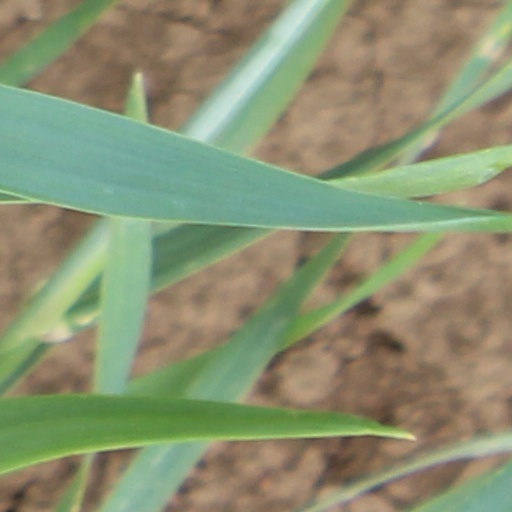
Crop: wheat